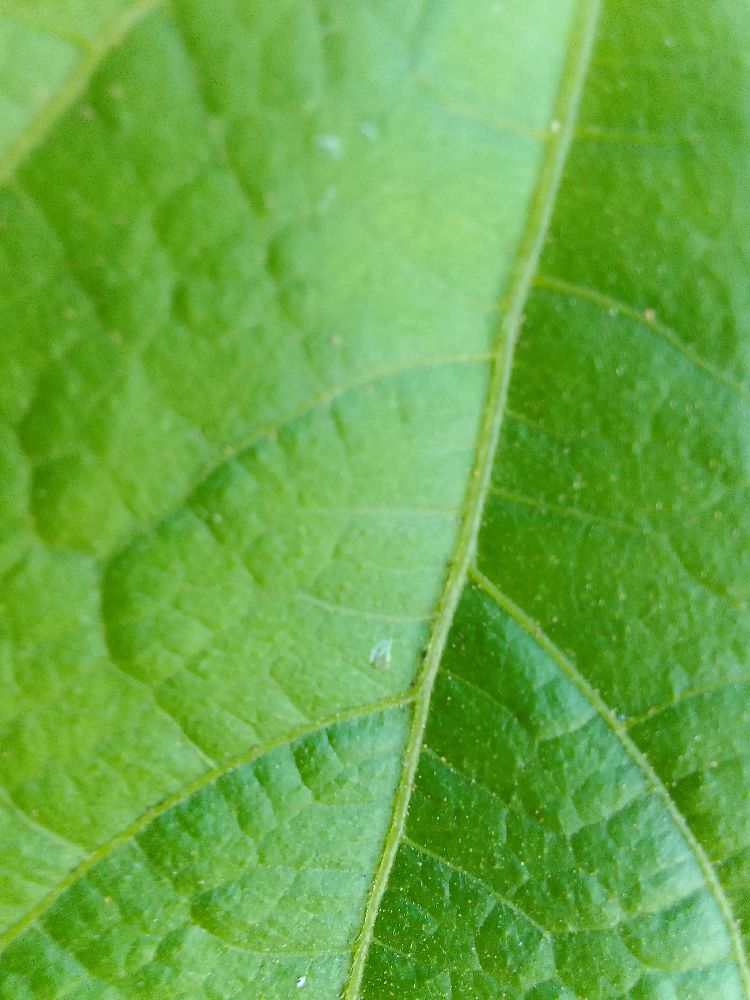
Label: healthy